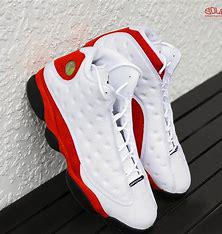
Brand: Jordan
Model: 13